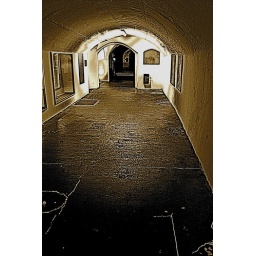
James Joyce Passage, Feldkirch. This tunnel goes under a road and some houses